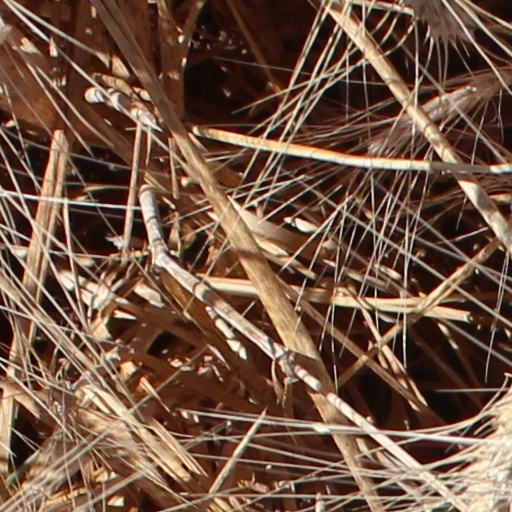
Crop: wheat